Adansonia grandidieri

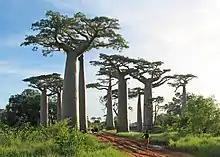

The long-lived Grandidier's baobab is in leaf from October to May, and flowers between May and August. The flowers, said to smell of sour watermelon, open just before or soon after dusk, and all the pollen is released during the first night. The tree is pollinated by nocturnal mammals, such as fork-marked lemurs, and insects like the Hawk Moth. The lemurs move through the canopies, inserting their snouts into the white flowers and licking nectar from the petal bases, resulting in pollen being deposited on the lemurs' faces, whereas the moth is slightly more effective at pollination because it flies from tree to tree with most of its body covered in pollen.